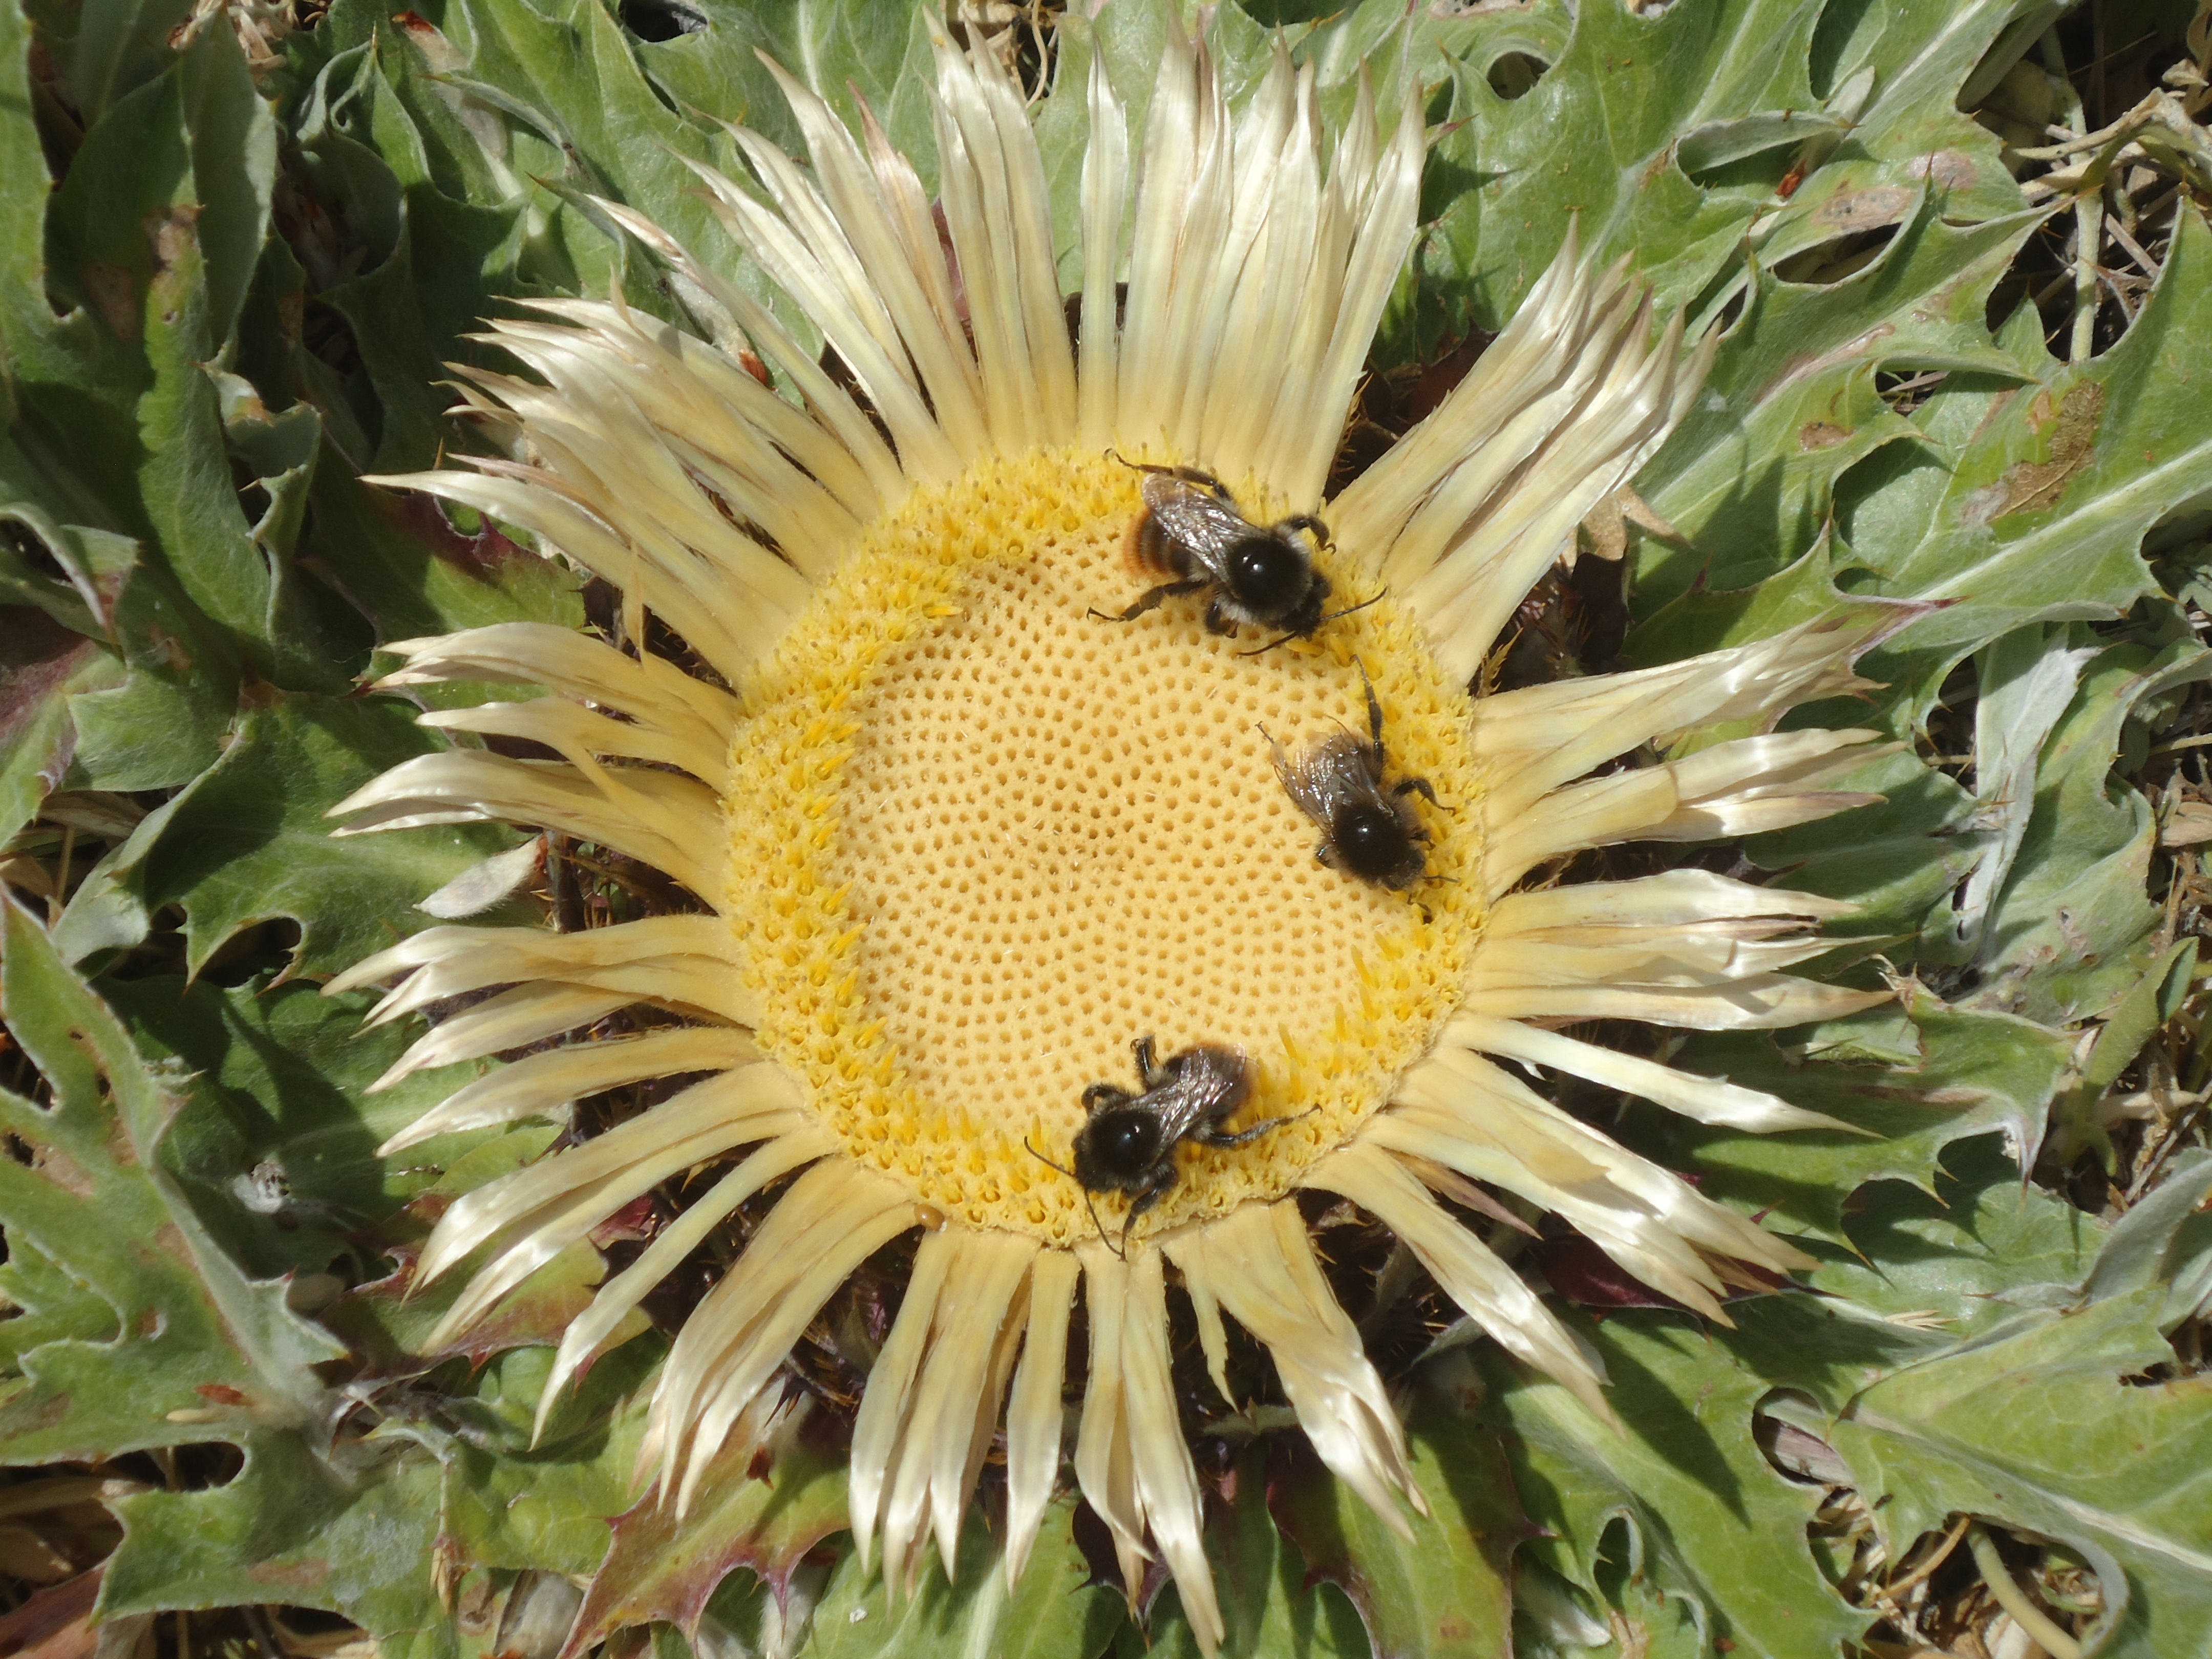
nature, plant, flower, produce, insect, botany, flora, sunflower, invertebrate, bee, thistle, insects, vegetarian food, bees, flowering plant, honey bee, daisy family, floral pollen, sunflower seed, land plant, membrane winged insect